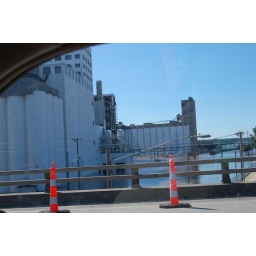
Friday afternoon, looking down along the factories. Those are train cars in the distance.